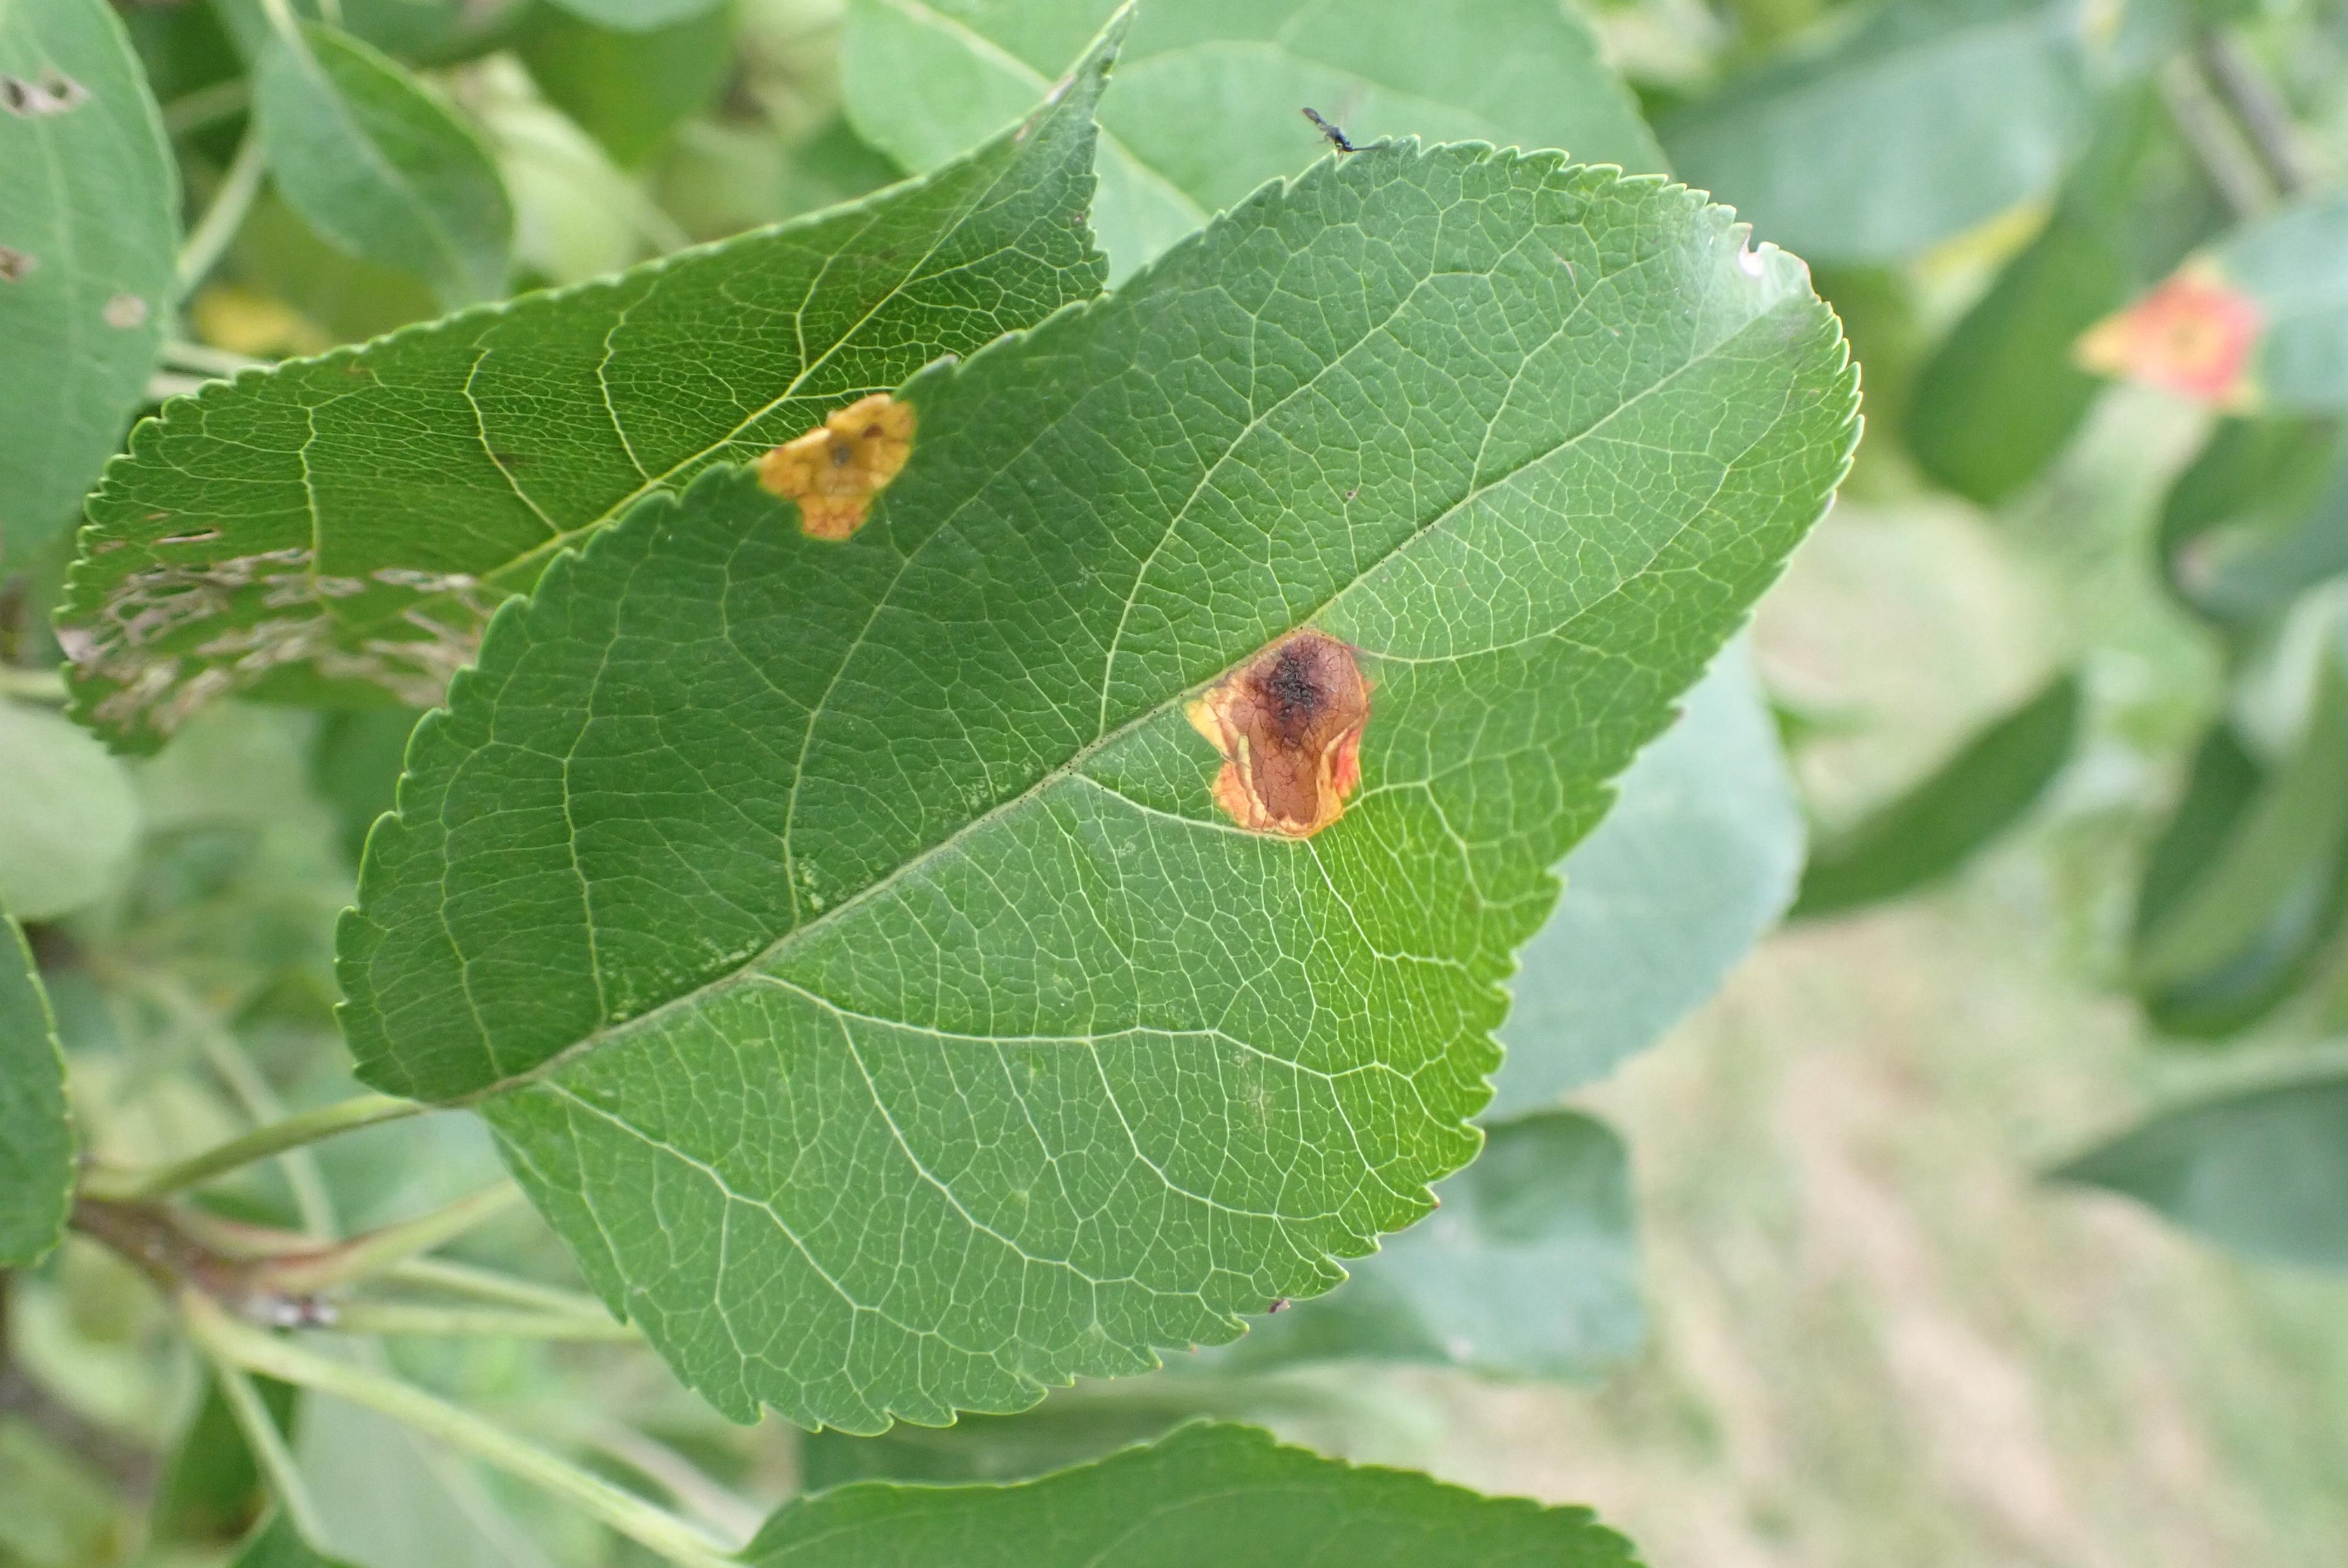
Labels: complex